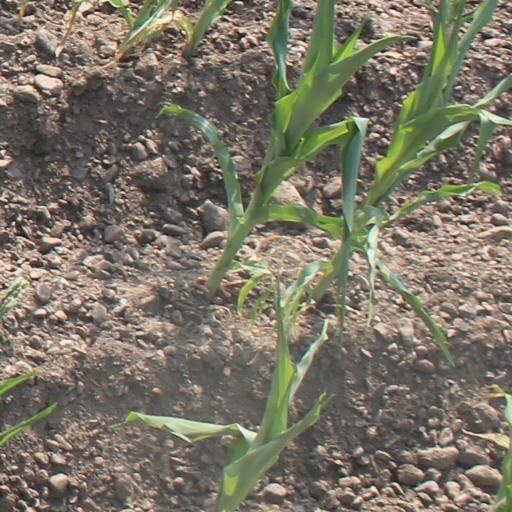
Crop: maize; corn